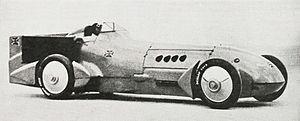
'Blue Bird II' 875CV du capitaine Malcolm Campbell, pour le record du monde de vitesse pure le 19 février 1928 à Daytona Beach (332.992kmh)
Sir Malcolm Campbell est un pilote automobile britannique qui décrocha de nombreux records de vitesse sur terre et sur mer au cours des années 1920-1930. Son fils, Donald Campbell, perpétua la tradition familiale en améliorant ses records.